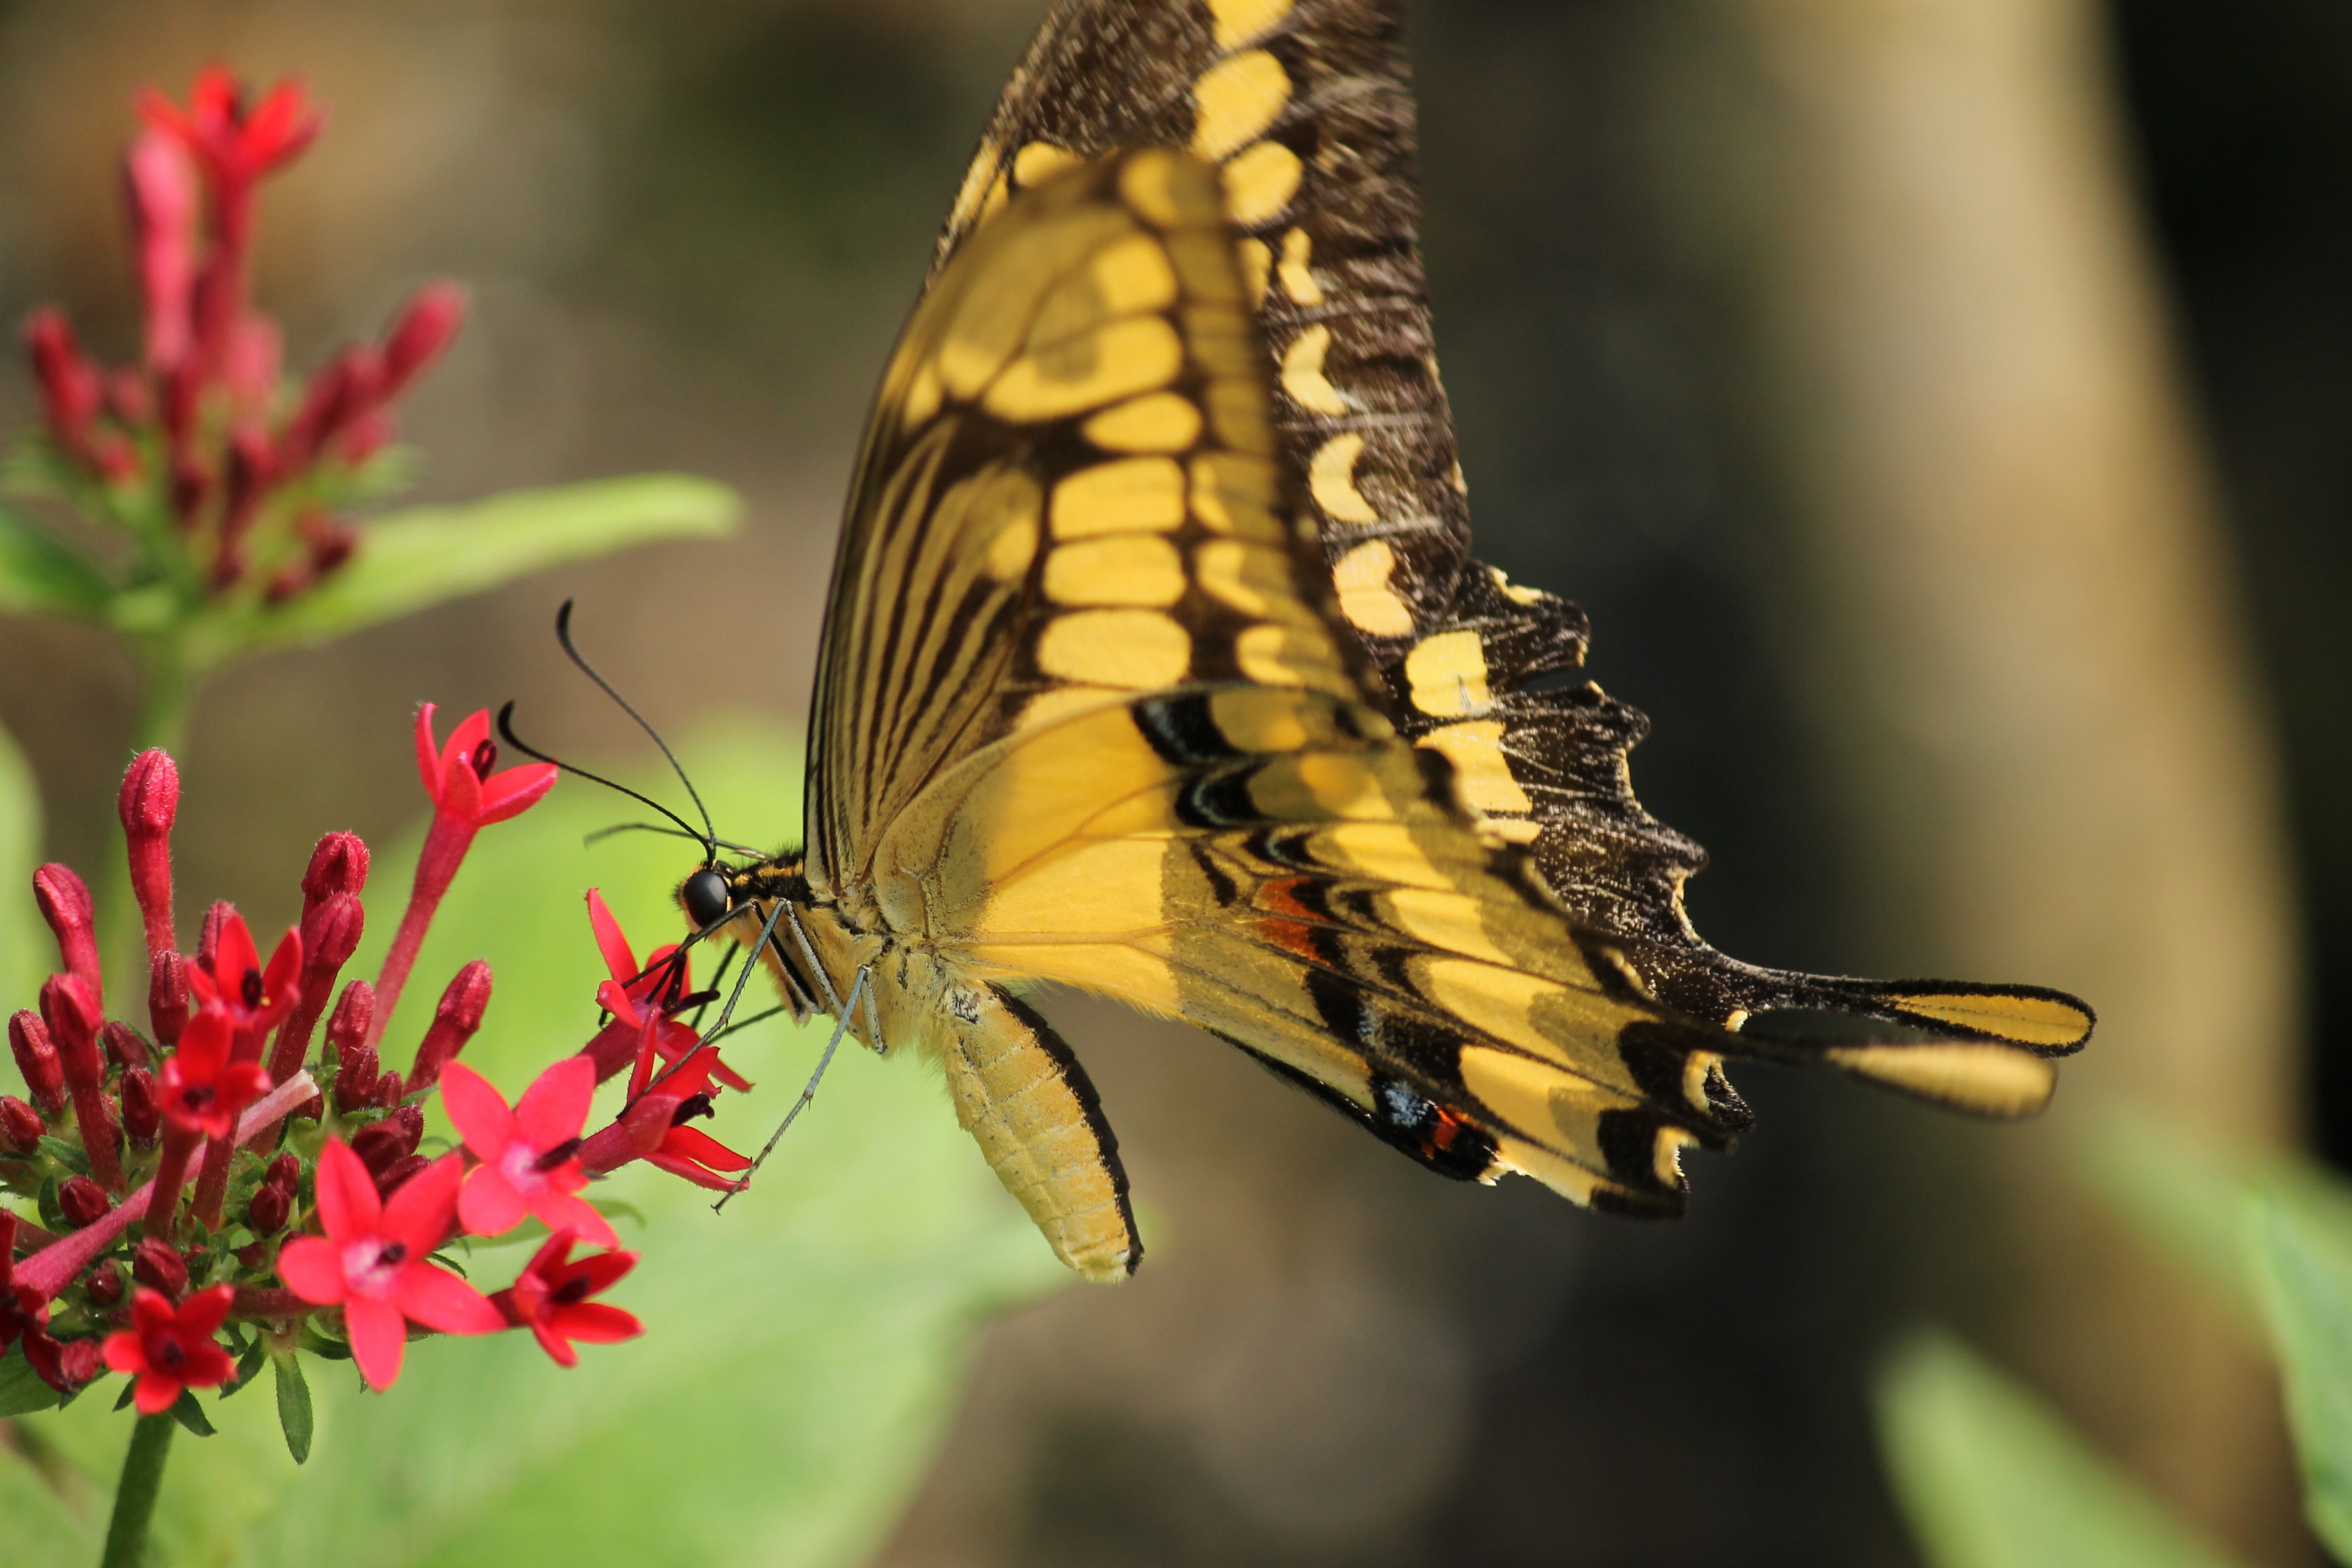
nature, blossom, wing, photography, flower, bloom, color, insect, botany, butterfly, close, flora, fauna, invertebrate, close up, monarch butterfly, nectar, macro photography, arthropod, pollinator, moths and butterflies